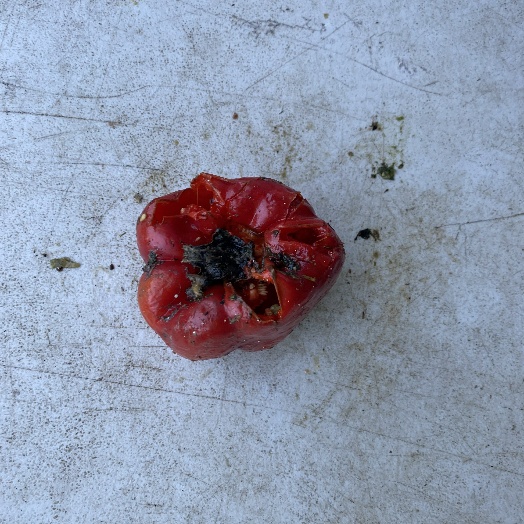
Label: generalcompost